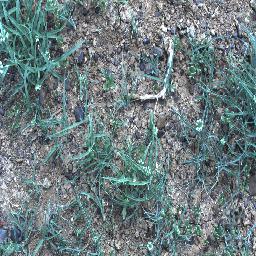
Label: negative